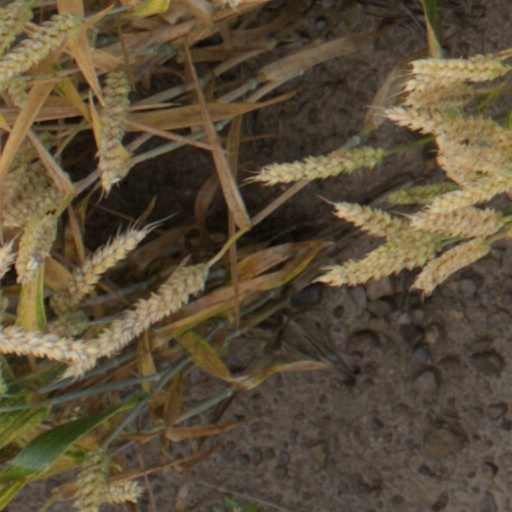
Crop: wheat